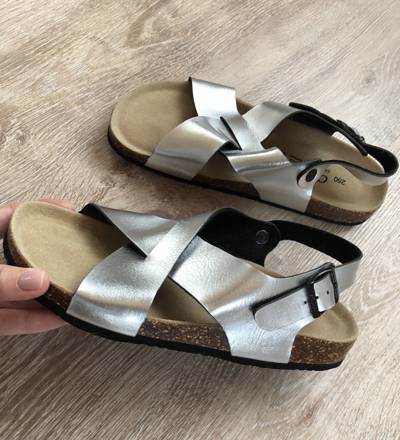
Waste category: shoes